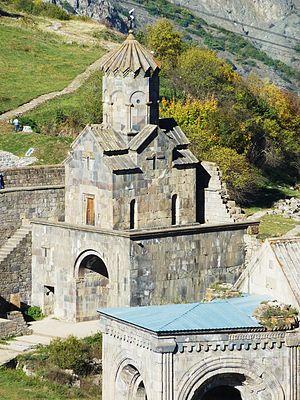
Le monastère de Tatév